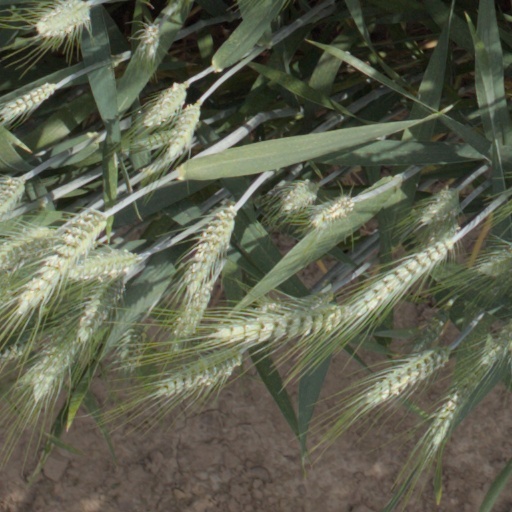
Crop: wheat